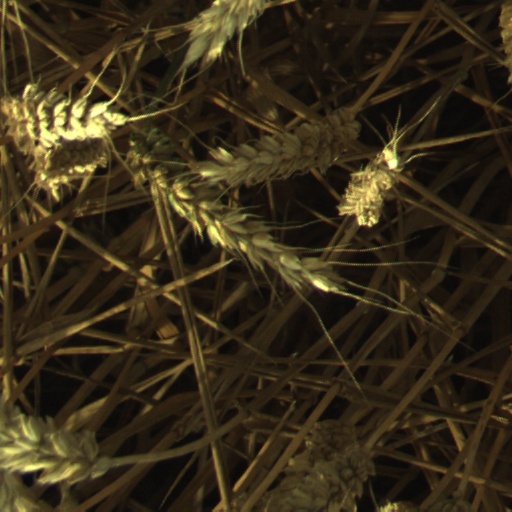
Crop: wheat